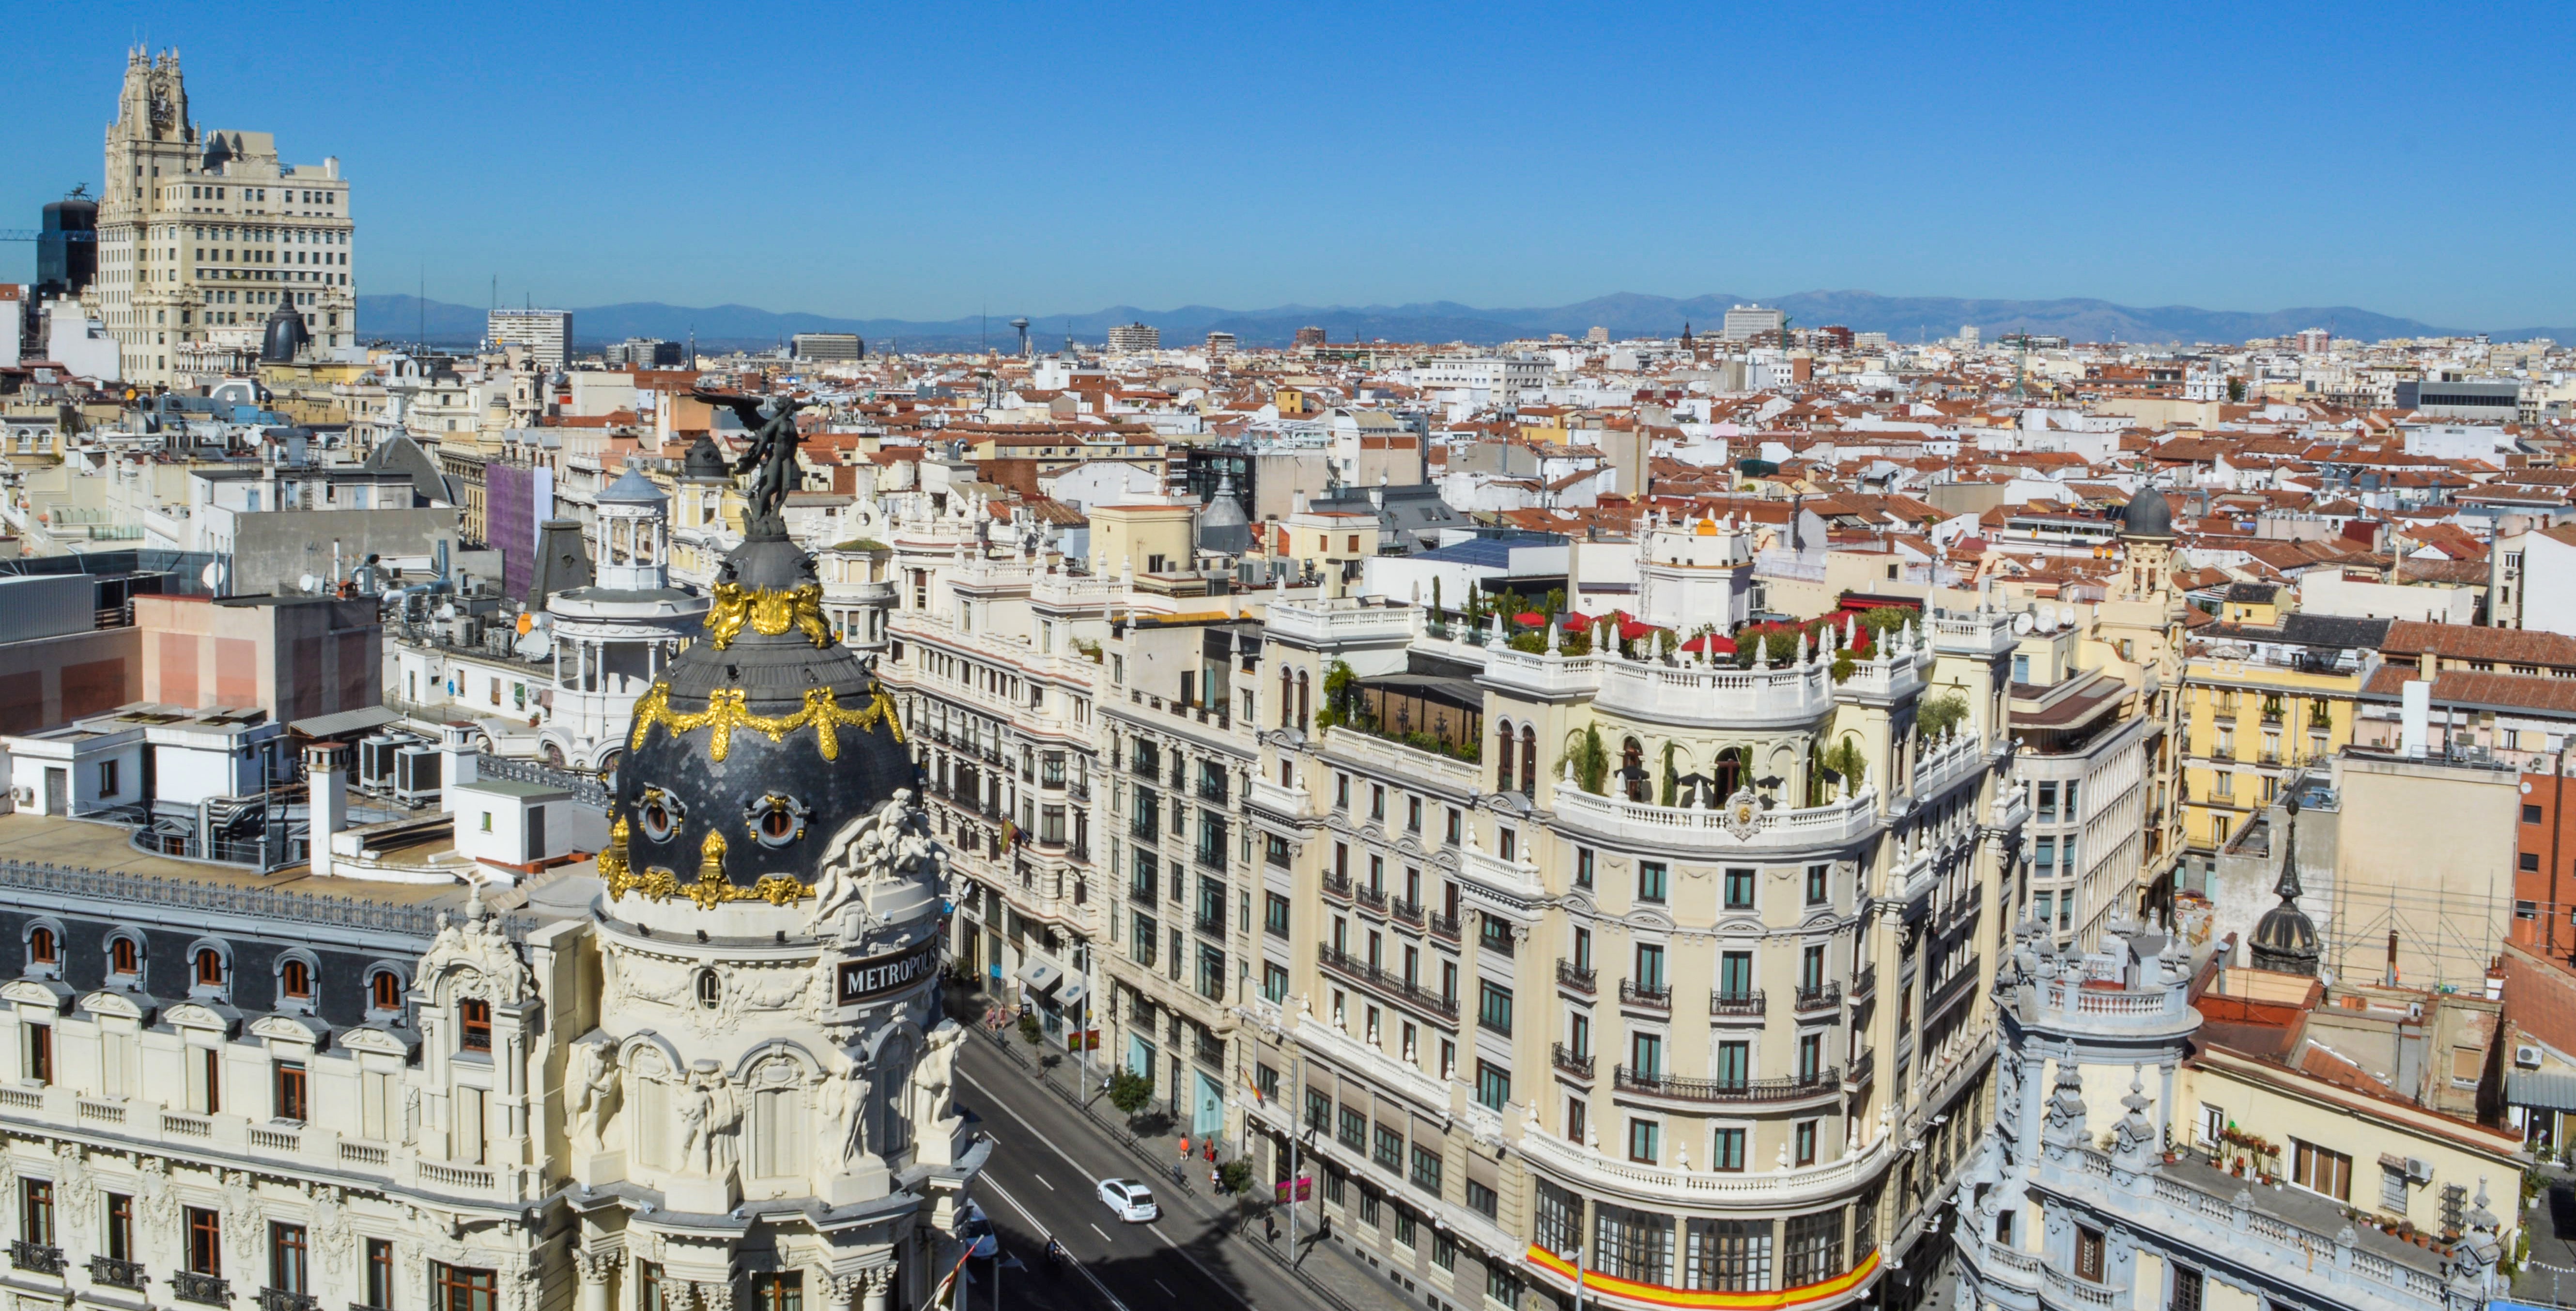
city, urban area, metropolis, landmark, cityscape, metropolitan area, town, human settlement, architecture, building, daytime, roof, sky, neighbourhood, photography, mixed use, real estate, facade, panorama, urban design, town square, landscape, tourism, tourist attraction, residential area, bird's eye view, historic site, downtown, apartment, house, plaza, street, skyline